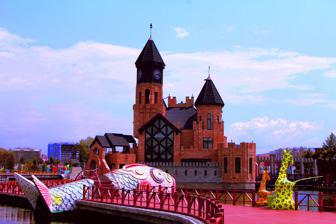
Building: National Amusement Park
Country: Mongolia
Year built: 1969
Amusement park in Sükhbaatar, Ulaanbaatar, Mongolia National Amusement Park Үндэсний соёл амралтын хүрээлэн ( Mongolian ) Location Sükhbaatar , Ulaanbaatar , Mongolia Coordinates 47°54′35.5″N 106°55′18.9″E / 47.909861°N 106.921917°E / 47.909861; 106.921917 Status Operating Opened 1969 The National Amusement Park is an amusement park in Sükhbaatar District , Ulaanbaatar , Mongolia . History The park was opened in 1969. On 5 July 2005, the governor and mayor of Ulaanbaatar City Government issued a decree on granting a 15-year lease of land to the amusement park. Architecture The park includes a castle, roller coaster, games, paddle boats and haunted house. Currently, it has 24 rides in total. It also features an ice skating rink during winter. See also Tourism in Mongolia Artificial Lake Castle References